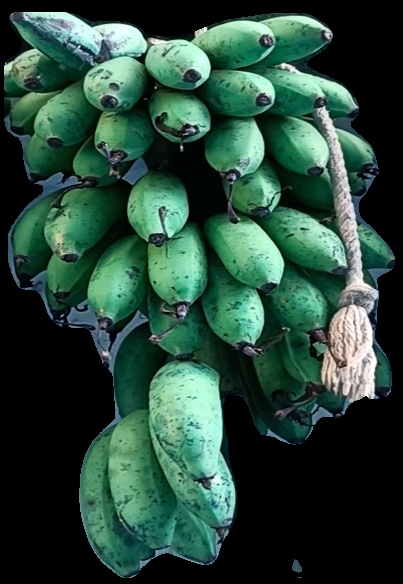
Variety: rasbale
Grade: grade2